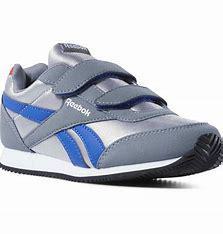
Brand: Reebok
Model: Royal Classic Jogger 2